Melbourne tram route 86

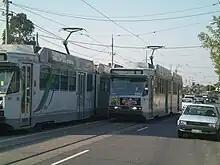
Two route 86 trams pass each other on Plenty Road, Preston

Route 86 runs from Bundoora RMIT, travelling south on Plenty Road through the suburbs of Bundoora, Reservoir and Preston, passing La Trobe University.